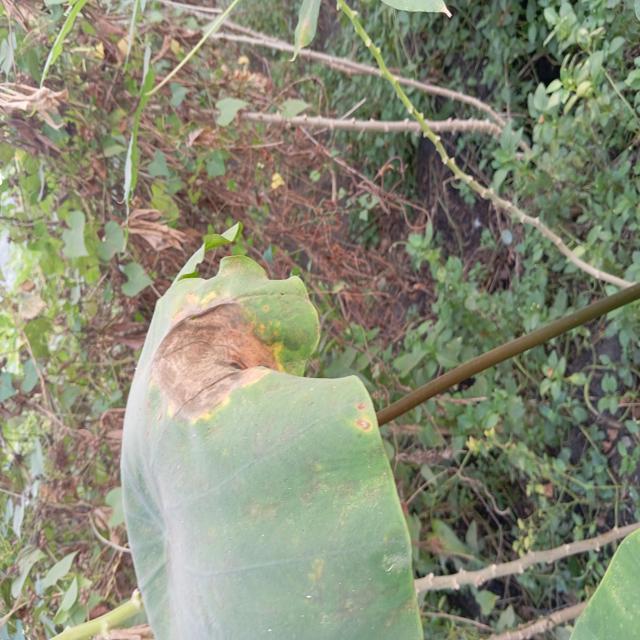
Label: Late_Blight